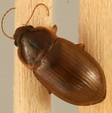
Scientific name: Amara quenseli
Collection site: Onaqui Site (ONAQ), plot ONAQ_002